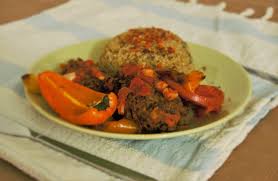
Yemek: izmir_kofte